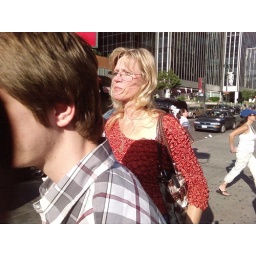
Women in white has purpose, stride, blue hat.